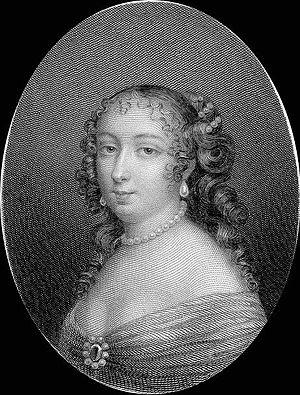
L'Hôtel-Dieu de Québec est un hôpital situé dans le Vieux-Québec, dans l'arrondissement La Cité-Limoilou, à Québec. Fondé en 1639 sous le nom d'Hôtel-Dieu du Précieux-Sang par les Augustines de la Miséricorde de Jésus à la demande et grâce à une dotation de la duchesse d’Aiguillon, nièce du cardinal de Richelieu, il est le plus ancien établissement hospitalier au nord du Mexique.
Le château du Val de Ruel est un château situé à Rueil-Malmaison. Aujourd'hui disparu, il a été, de 1633 à sa mort, une des résidences du cardinal de Richelieu.